Toshiba

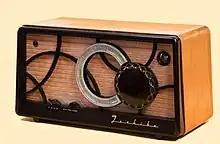
AM-only Toshiba vacuum tube radio (1955)

Toshiba was founded in 1939 by the merger of Shibaura Seisakusho and Tokyo Denki. The merger of Shibaura and Tokyo Denki created a new company called Tokyo Shibaura Denki (Tokyo Shibaura Electric). It was soon nicknamed Toshiba, but it was not until 1978 that the company was officially renamed Toshiba Corporation. The company was listed on the Tokyo Stock Exchange in May 1949.